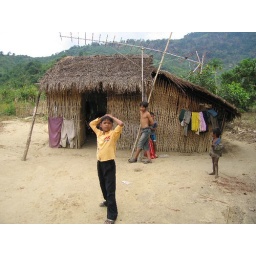
Proud boy in front of his house (with TV!) in Khanh Phu village - province Khanh Hoa